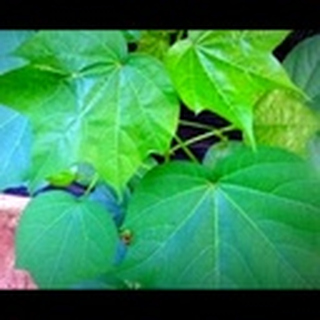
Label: healthy_cotton